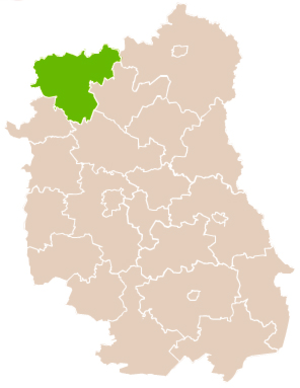
Le powiat de Łuków est un powiat de la voïvodie de Lublin, dans le sud-est de la Pologne.